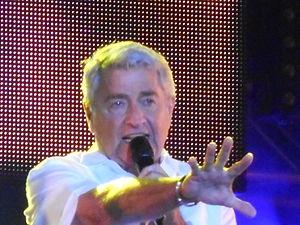
Les BB, 25 ans avec invités, à la place des Festivals, le 17 juin 2015
Michel Louvain, né Joseph Paul Yvon Michel Poulin le 12 juillet 1937 à Thetford Mines, au Québec, est un chanteur québécois.
Cet article traite des événements qui se sont produits durant l'année 1958 au Québec.